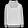
Label: Pullover